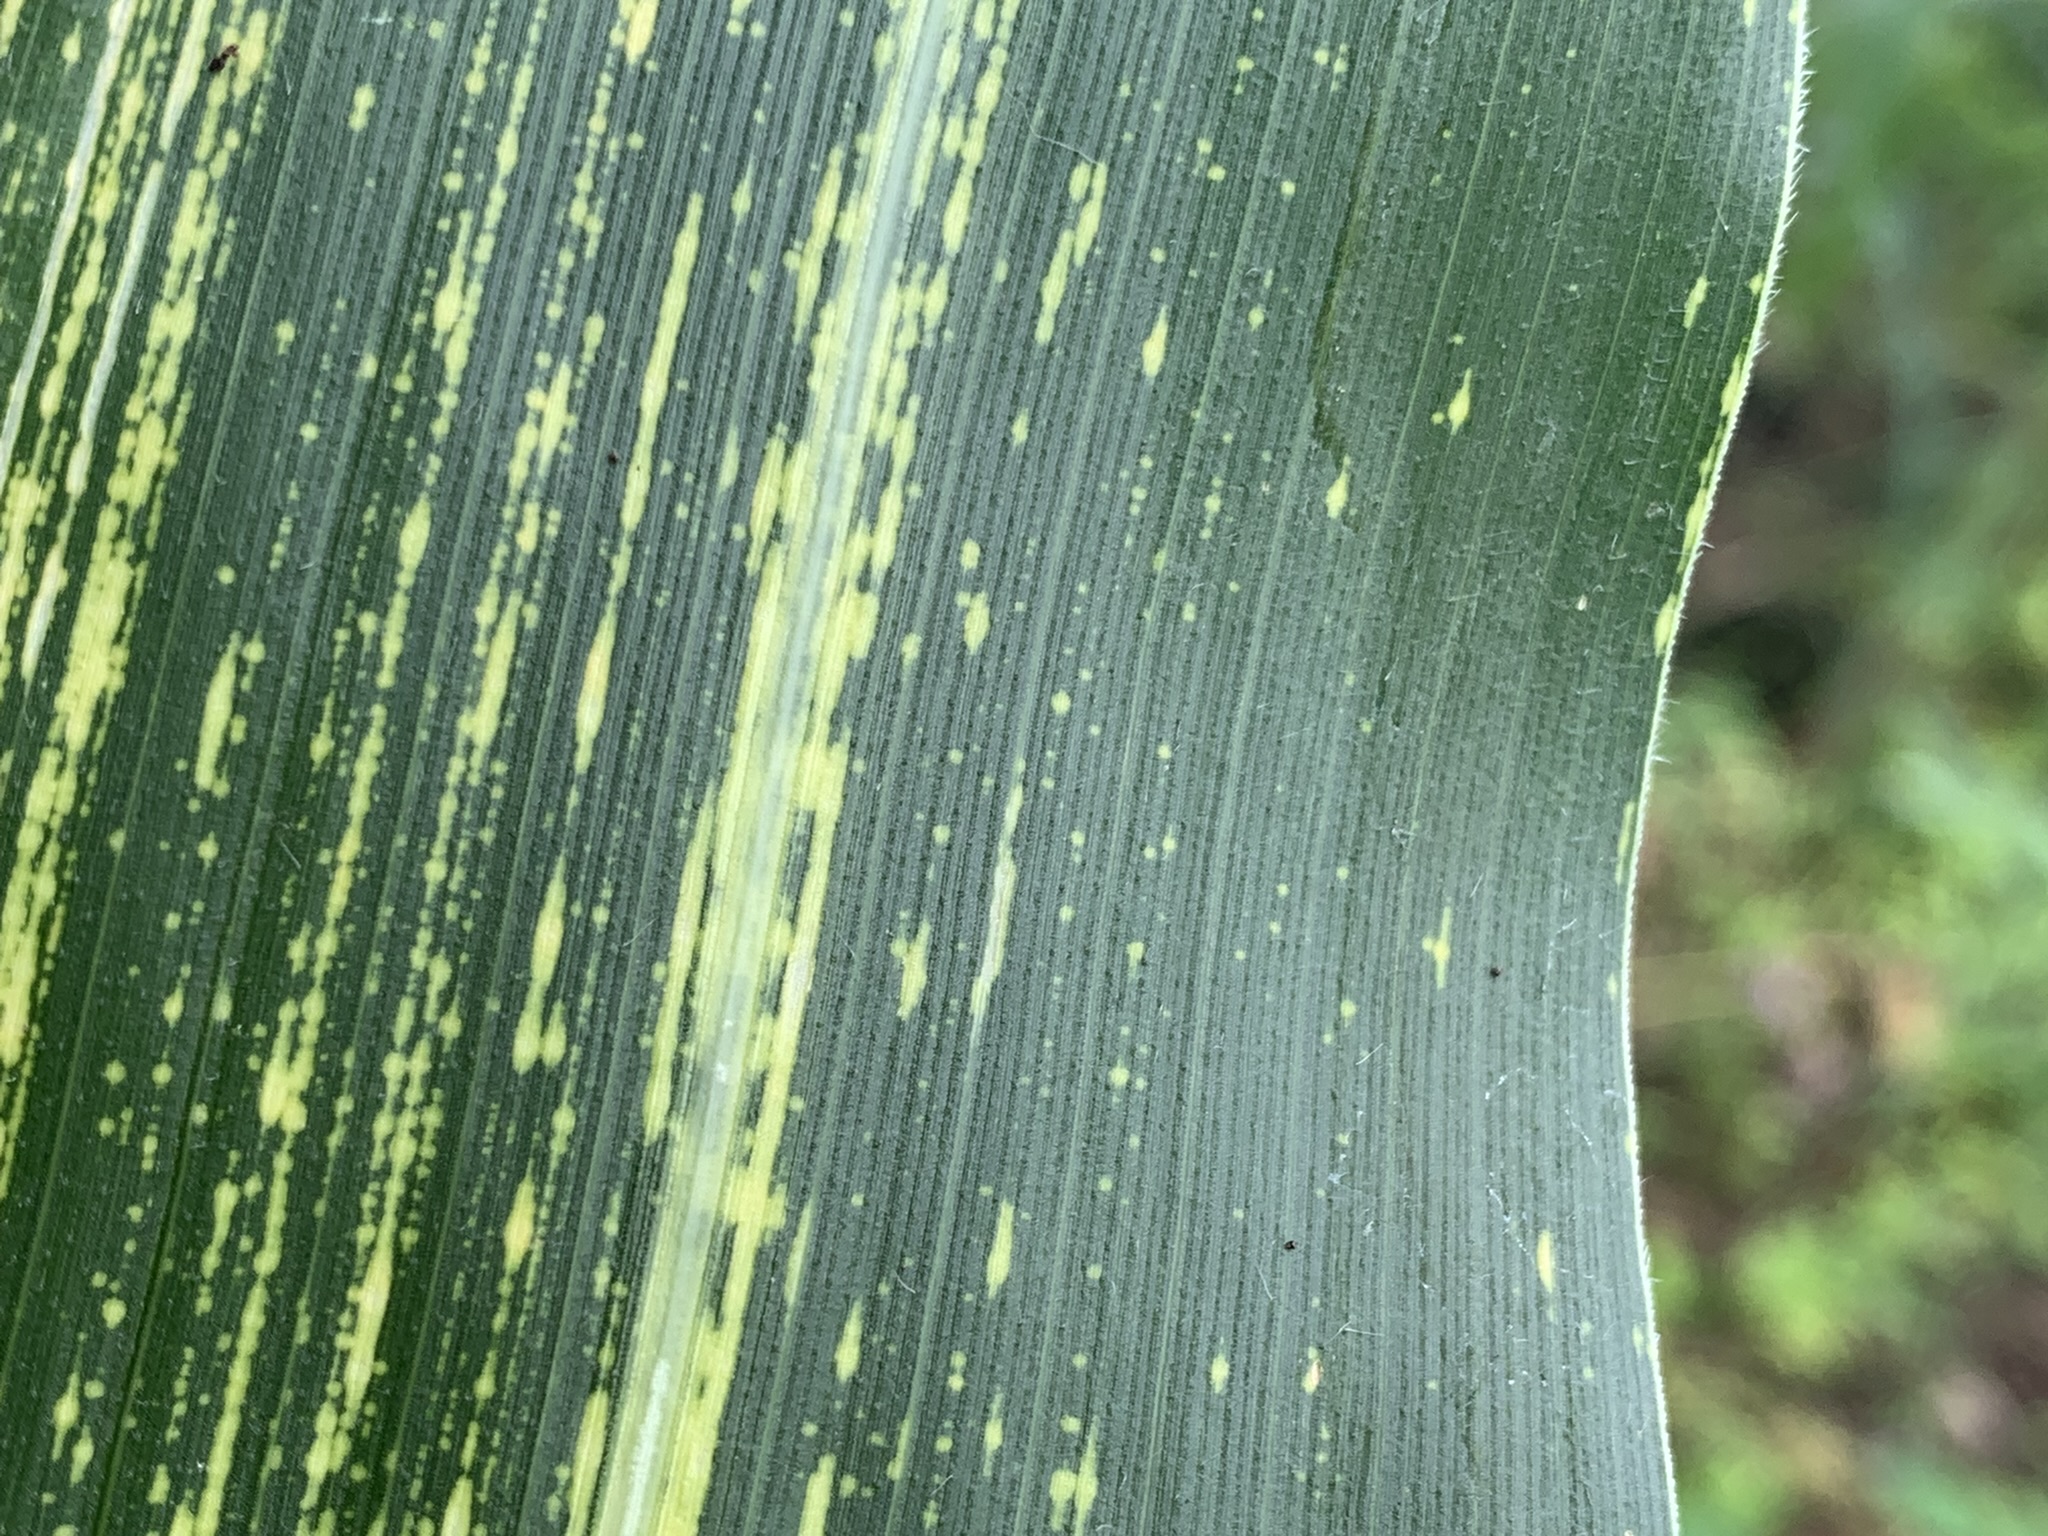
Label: MSV